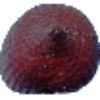
Label: Salak 1